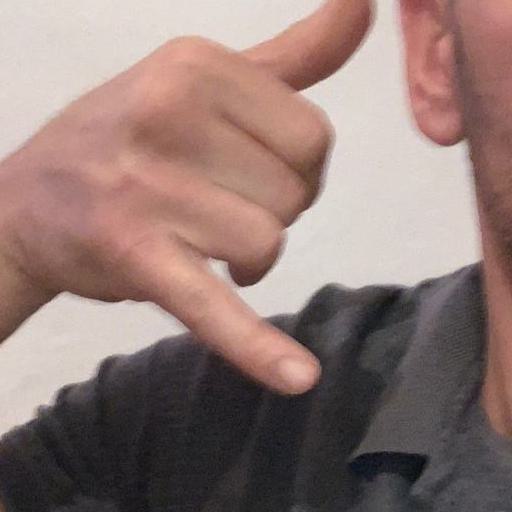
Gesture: call